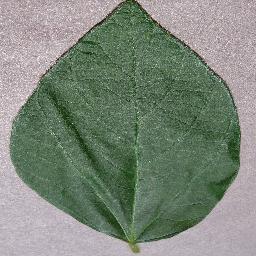
Label: Soybean___healthy